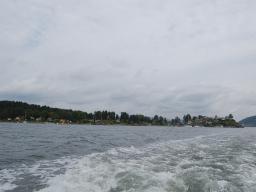
Label: Background_without_leaves